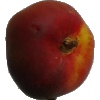
Label: Nectarine Flat 1